Altstetten (Zurich)

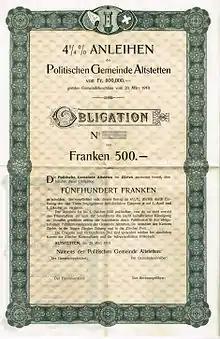
Bond of the Politischen Gemeinde Altstetten, issued 20 March 1910

Altstetten is first mentioned in 1249, at which time a distinction was made between "in Altstettin superiori" and "in villa Altstetin Inferiori". Excavations have found remains probably from the late Bronze Age (1000-800 BC), together with those of a Roman villa.